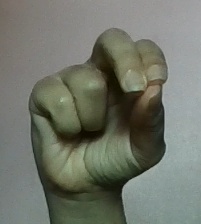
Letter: gaaf